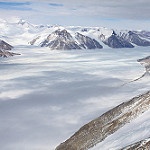
Scene: Outdoor